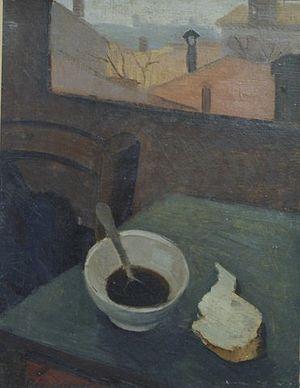
Edmond Boissonnet est un artiste plasticien français de la Seconde École de Paris, né à Bordeaux comme Odilon Redon, Albert Marquet et son ami de toujours, André Lhote. L’art de Boissonnet couvre ainsi la quasi-totalité du XXᵉ siècle. Il est le reflet des courants artistiques de ce siècle tout en étant indépendant de ceux-ci. Pour cela, il utilise différents moyens matériels : dessins, peintures sur toile, papier, bois, collages, mosaïques à partir de matériaux bruts, tapisseries de laines multicolores et pour mémoire, sculptures sur bois. Pour illustrer le défi qu’il se lance à lui-même sur le plan de l’art, il utilise souvent la métaphore du « Combat avec l’Ange ». Enfin, l’art de Boissonnet, s’étalant sur près de soixante dix ans, connaît quatre grandes périodes illustrées par des expositions significatives. Boissonnet expose pratiquement tous les ans dans différentes institutions artistiques.